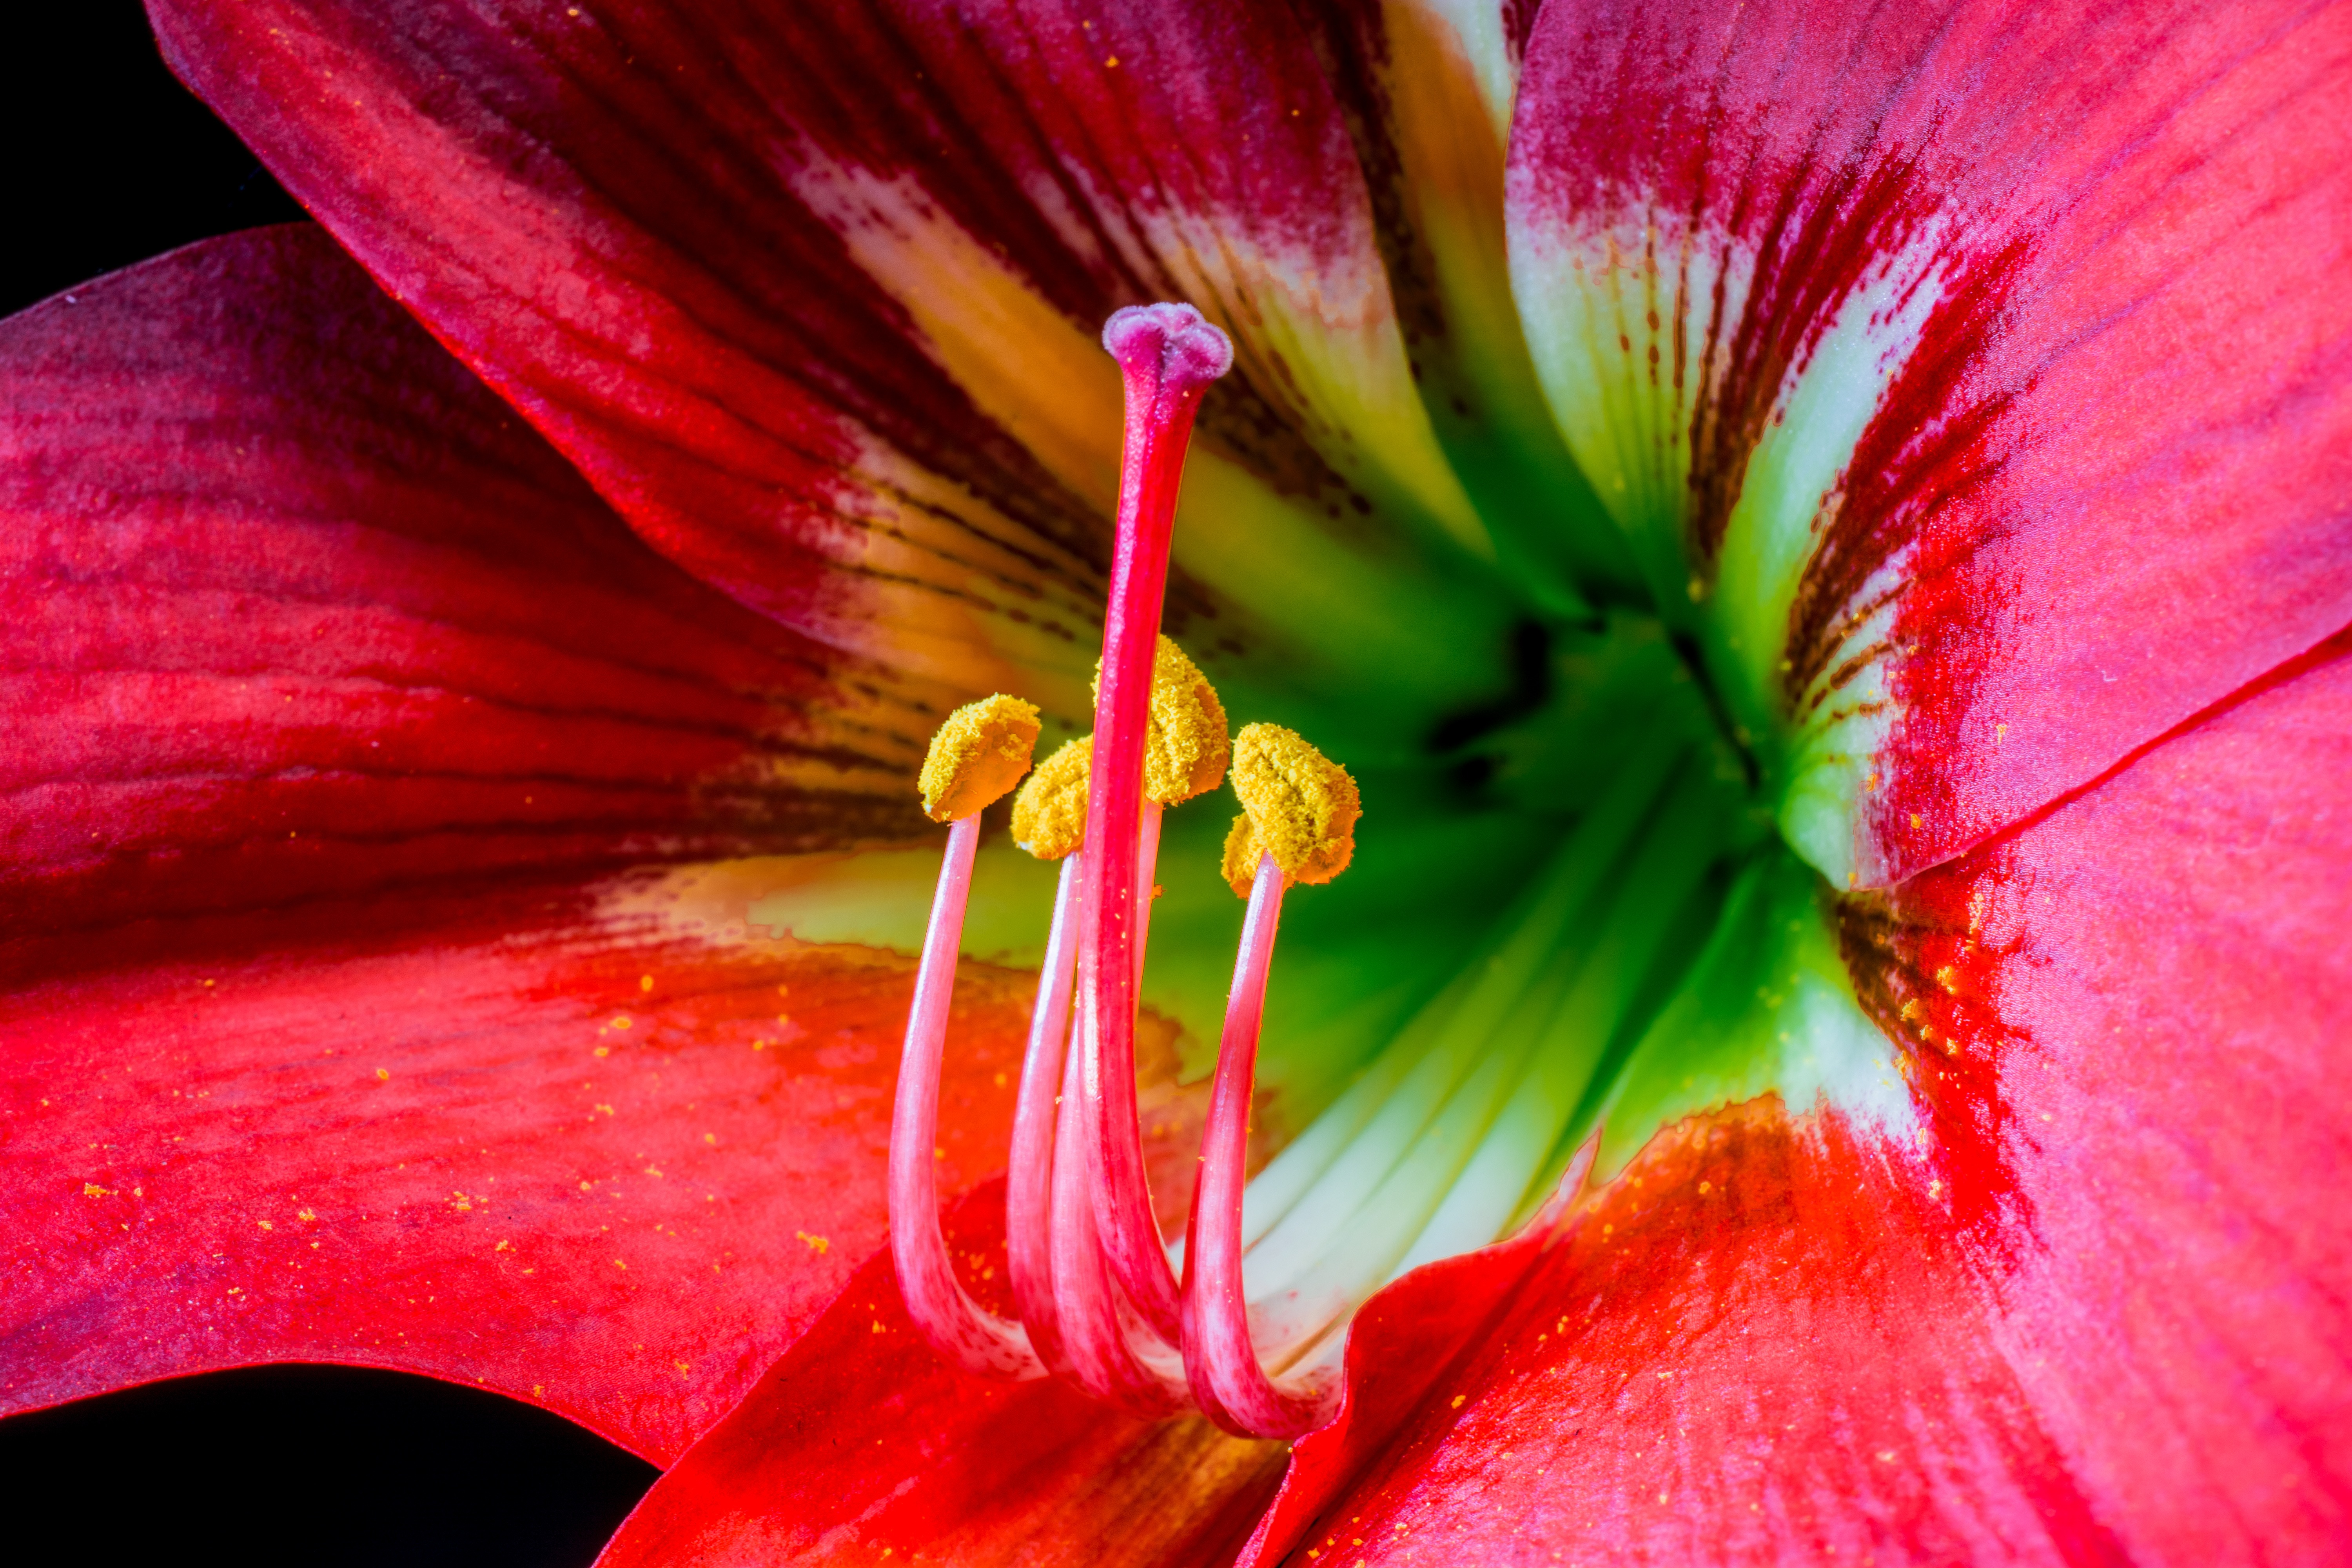
blossom, plant, photography, flower, petal, bloom, pollen, red, pink, flora, close up, pistil, daylily, macro photography, flowering plant, plant stem, land plant, amaryllis belladonna